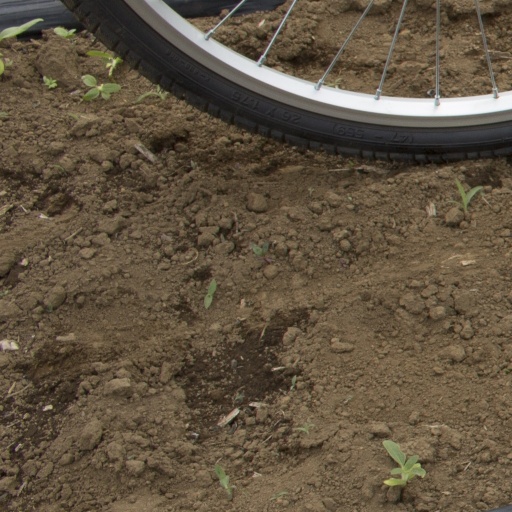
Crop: Jerusalem artichoke